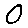
Label: 0